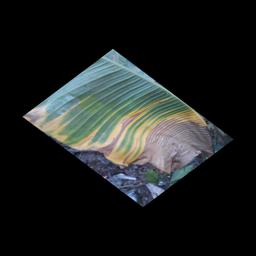
Label: POTASSIUM DEFICIENCY